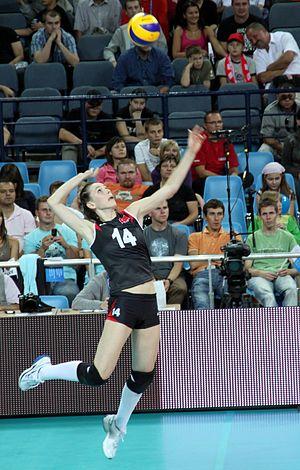
Eda Erdem est une joueuse de volley-ball turque née le 22 juin 1986 à İstanbul. Elle mesure 1,87 m et joue au poste de centrale. Elle totalise 95 sélections en équipe de Turquie.